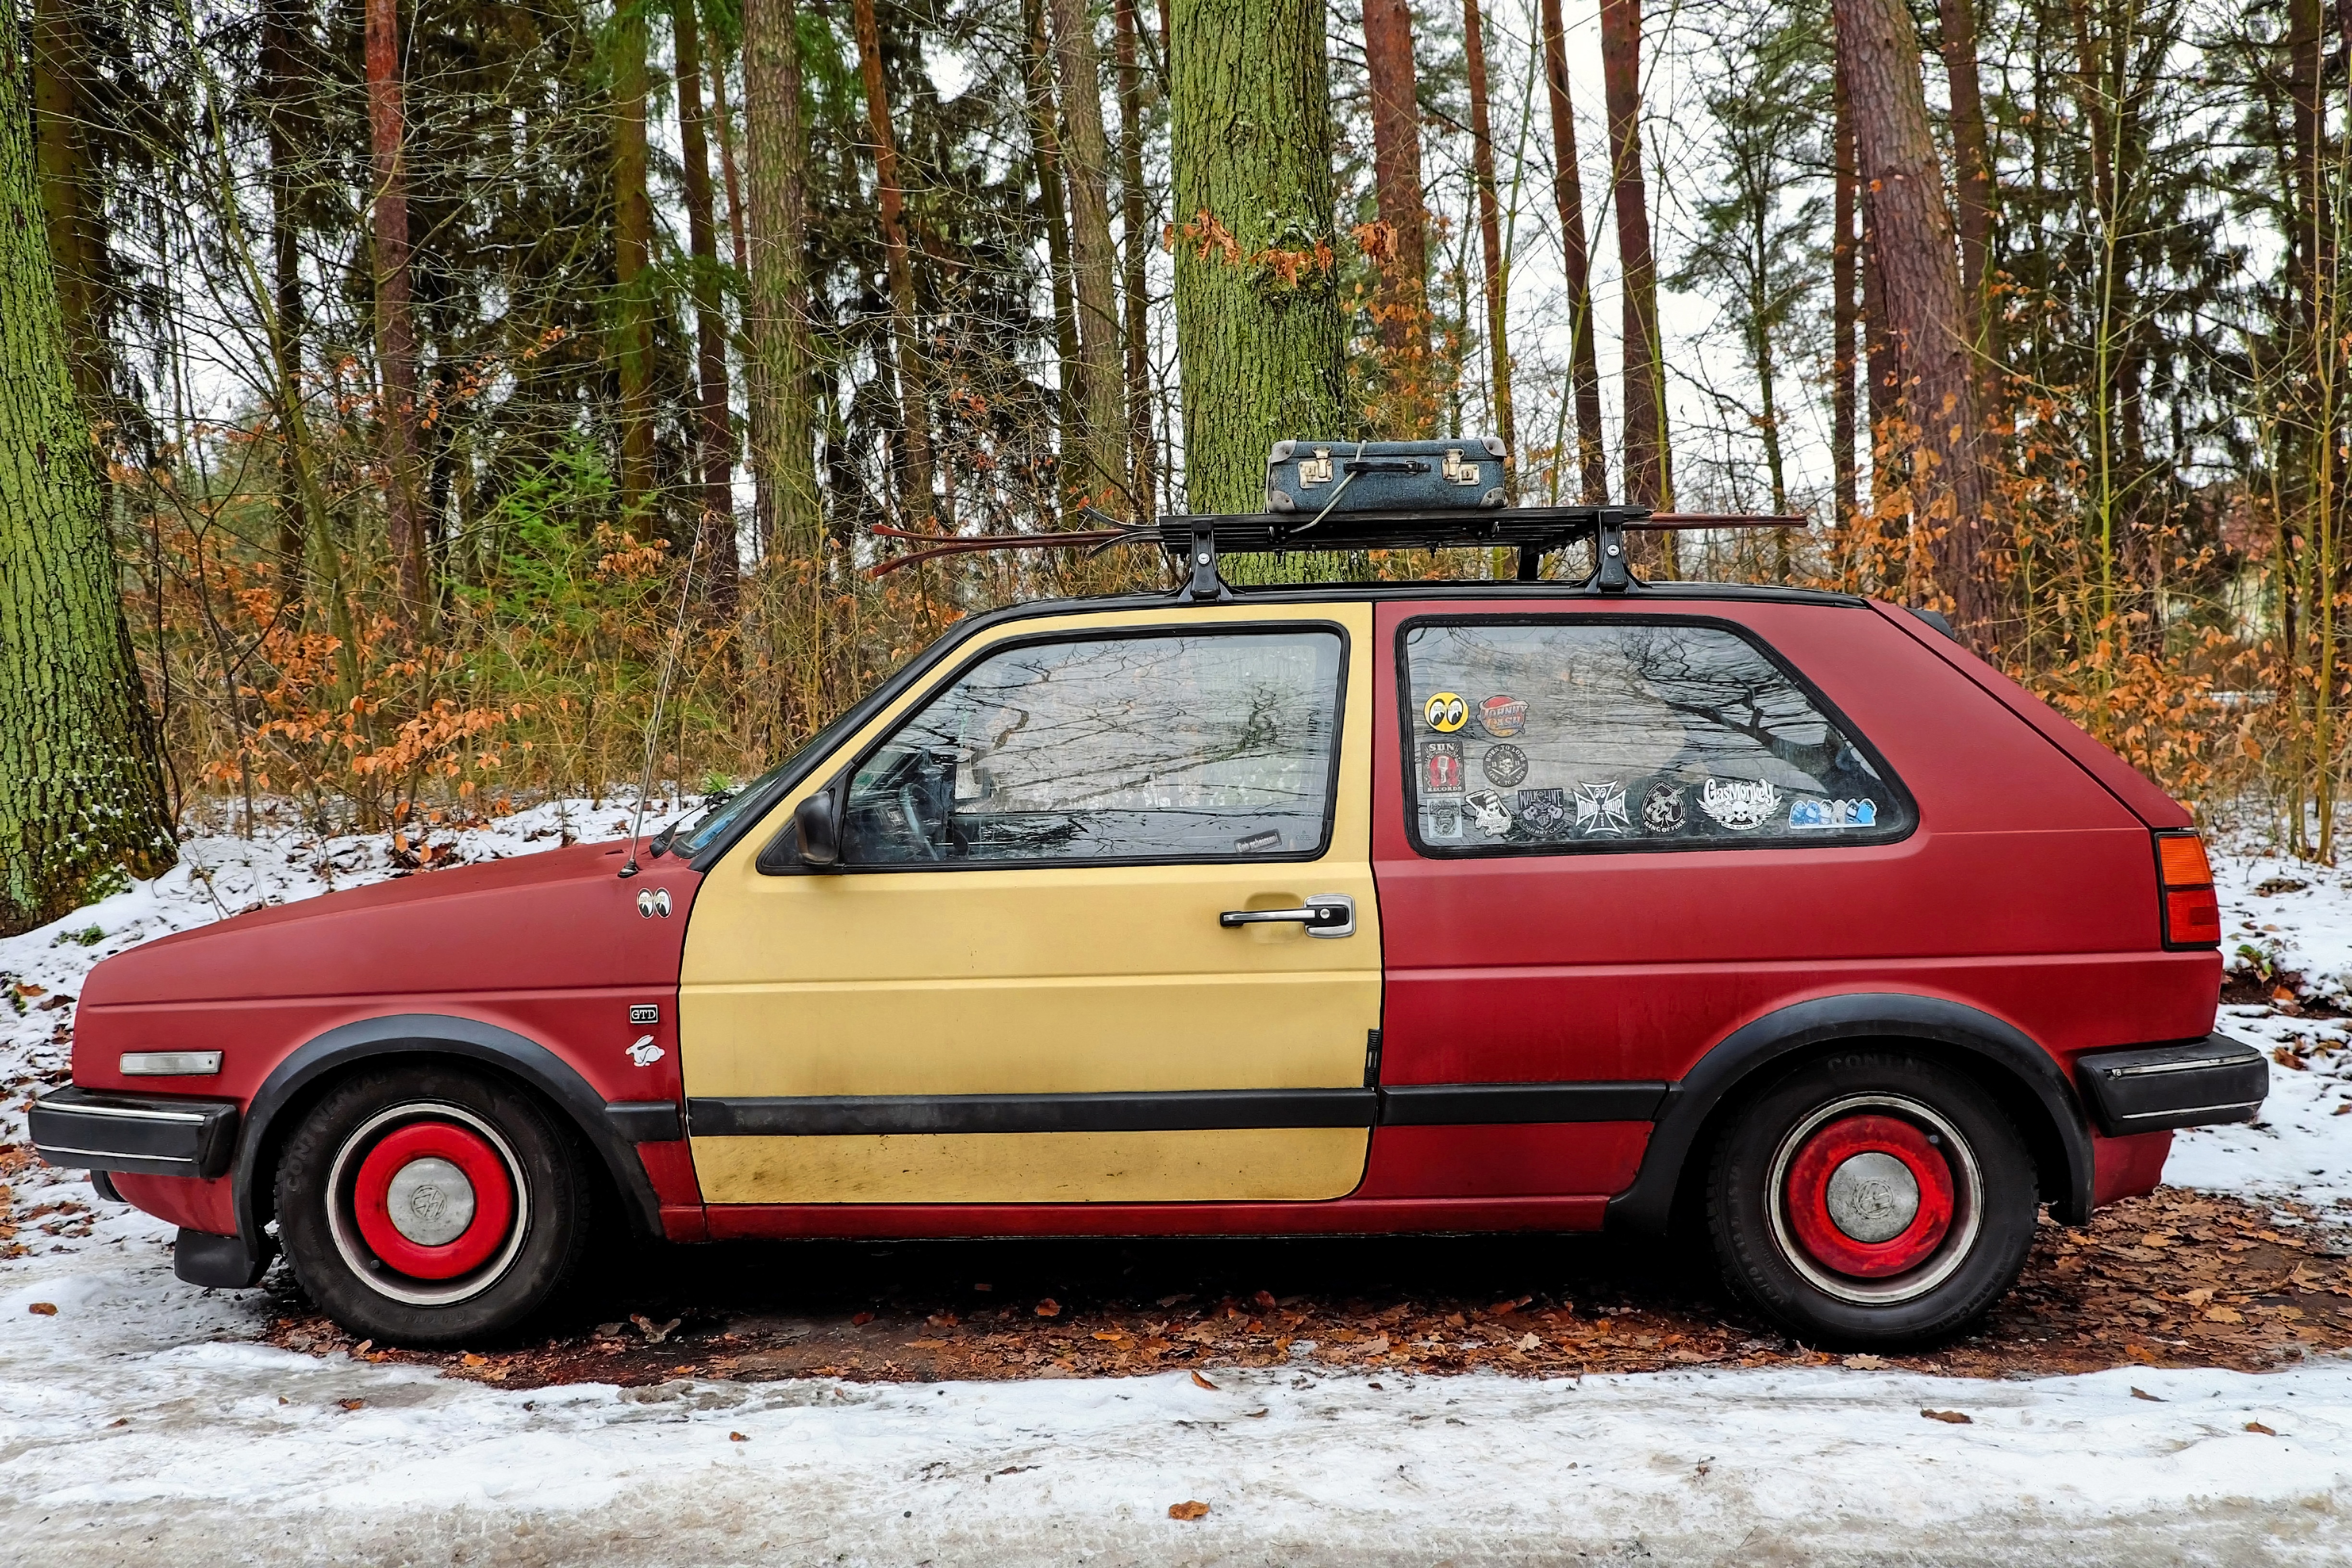
nature, forest, winter, car, volkswagen, old, vehicle, holiday, auto, luggage, hatchback, ski, classic, city car, land vehicle, automobile make, volkswagen golf mk1, vw gtd, volkswagen golf mk2